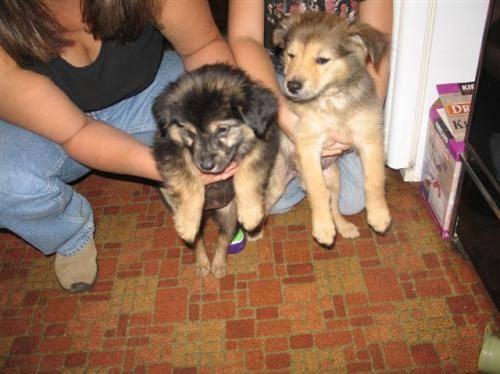
dog